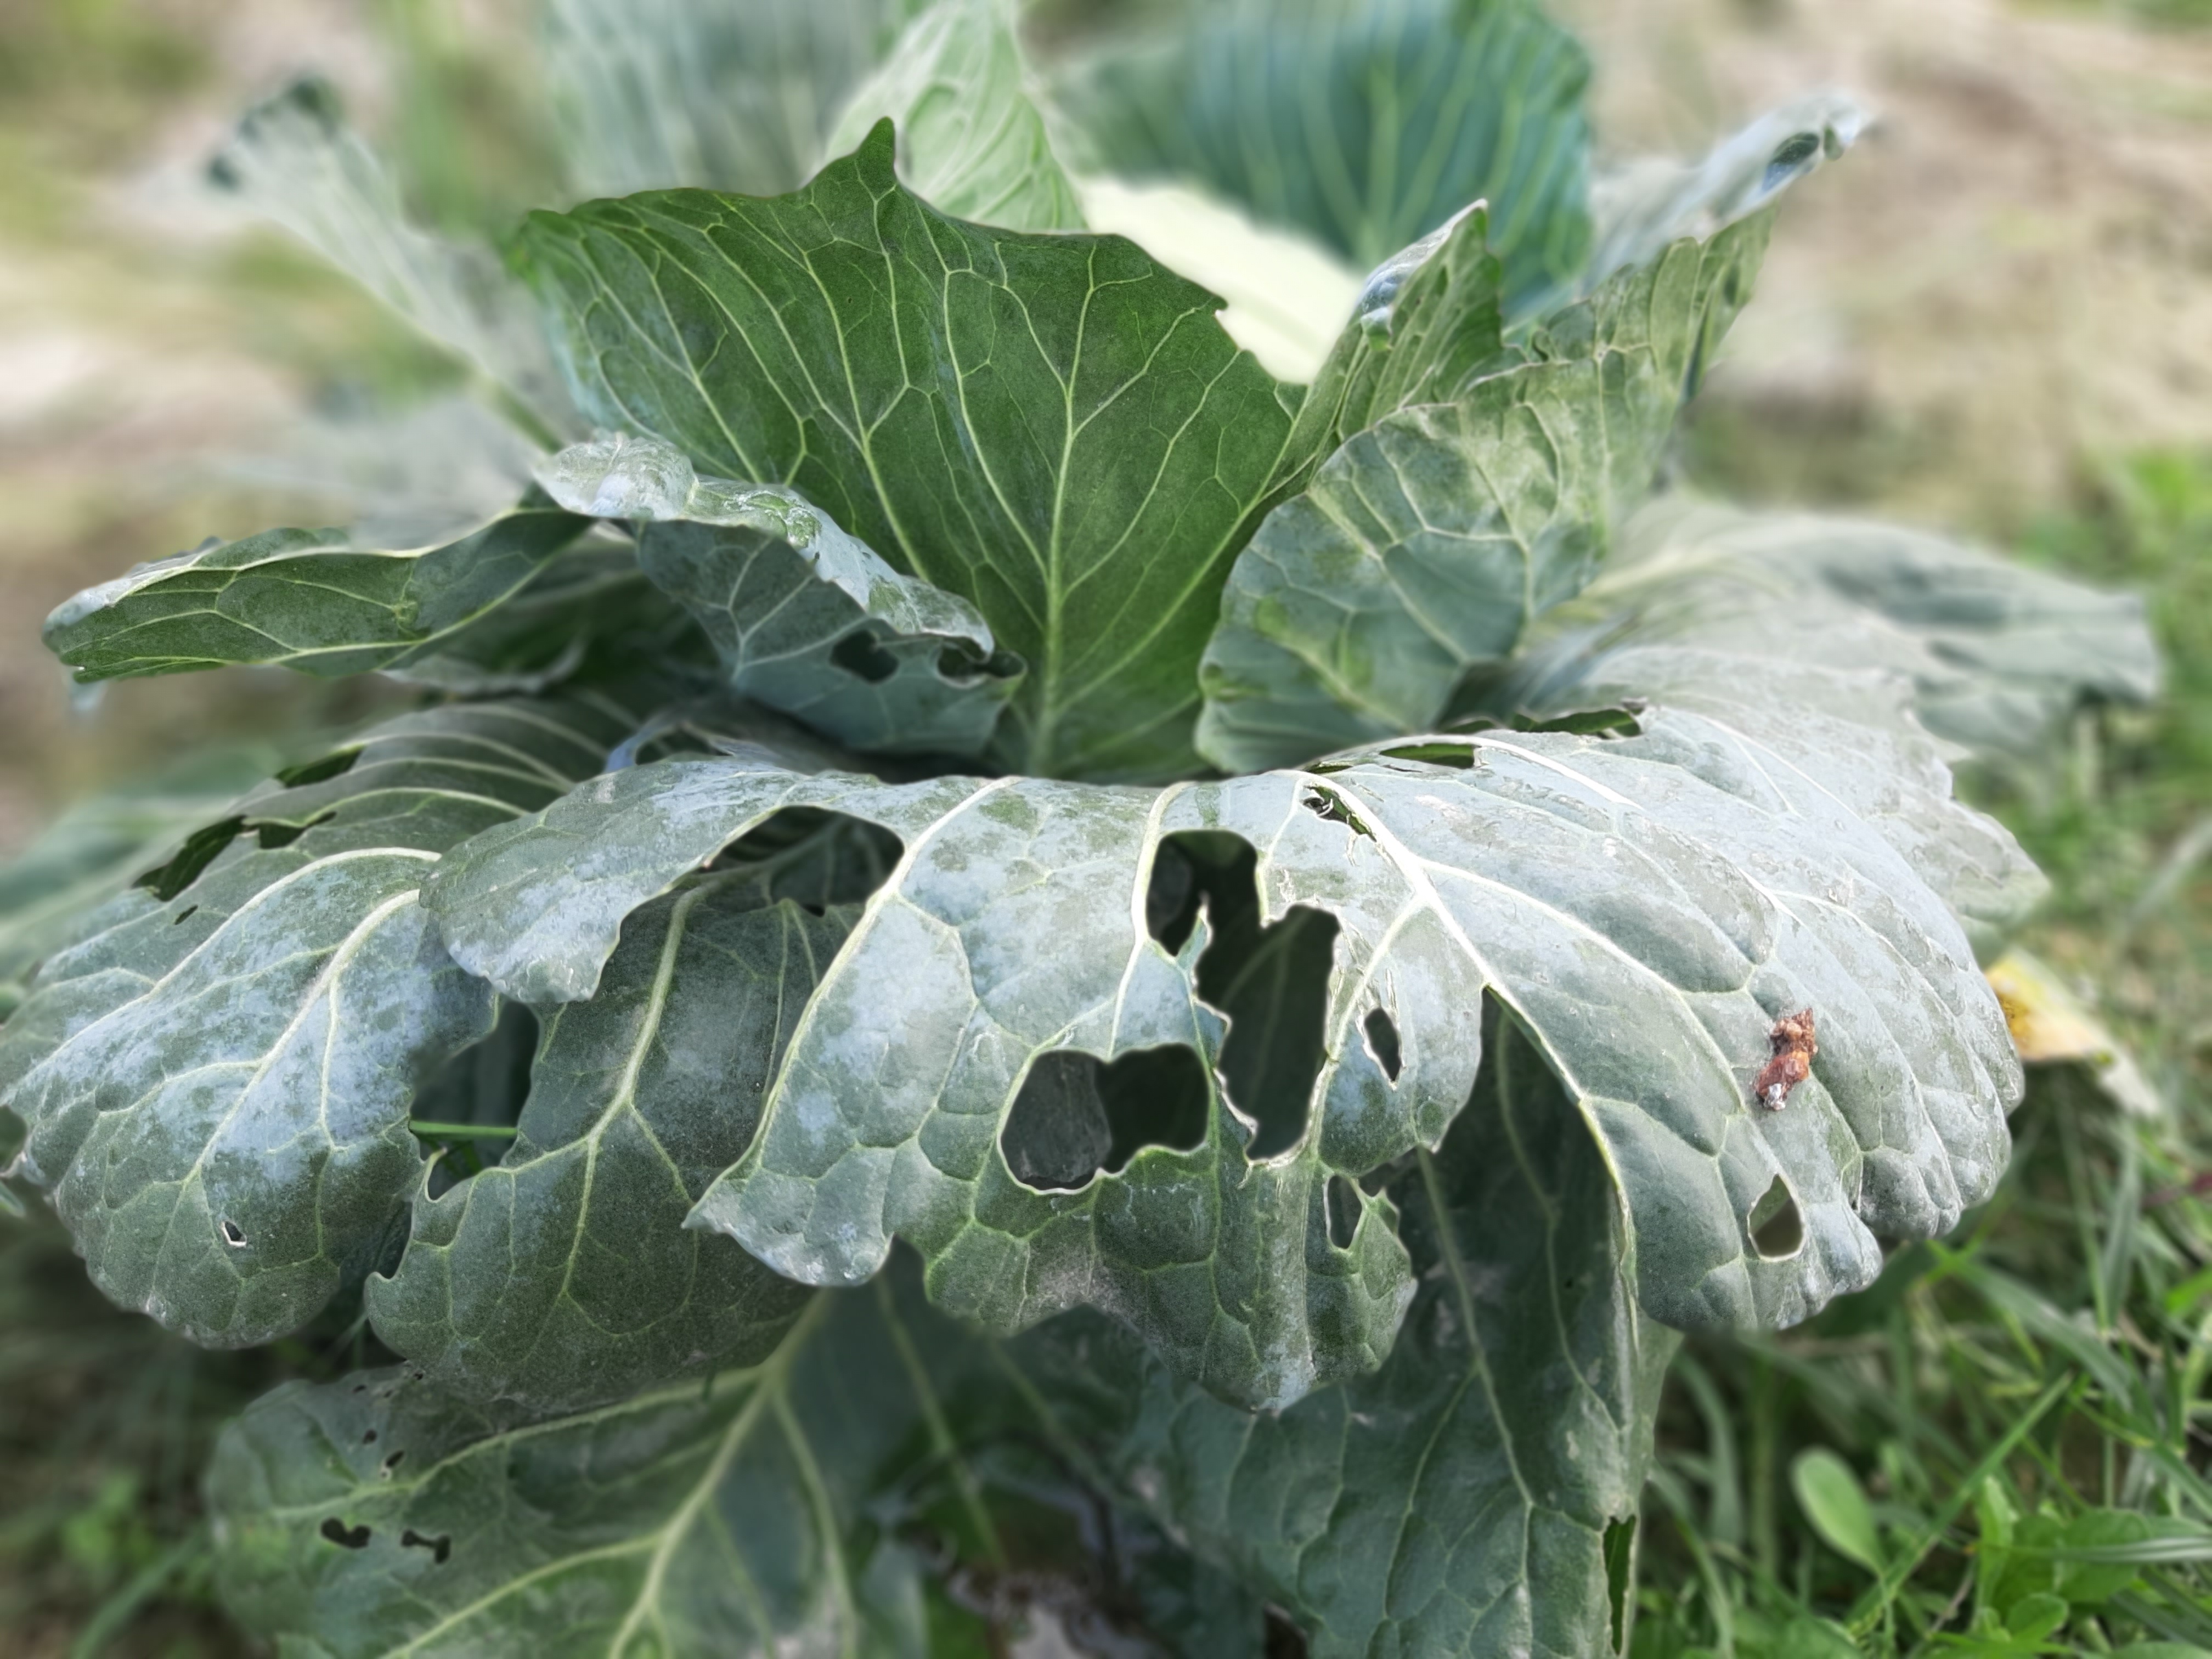
Label: Black Rot